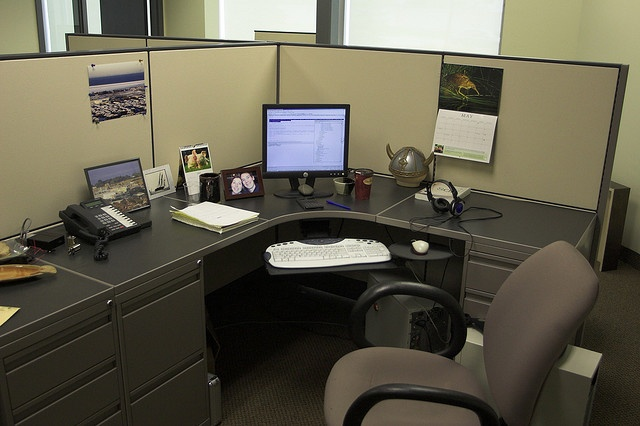
A very neat cubicle with a rolling chair.
A large office with a desk, a chair, laptop and office supplies.
A cubicle desk outfitted with telephone, computer monitor, and personal items.
Two monitor screens and a keyboard on the table
The monitor on the desk is turned on.